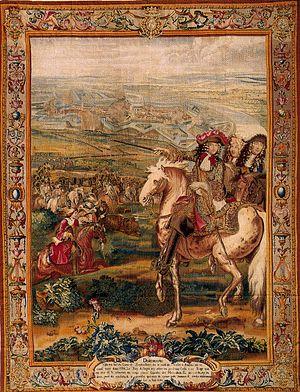
Doesbourg est une ville et une commune néerlandaise, en province de Gueldre.